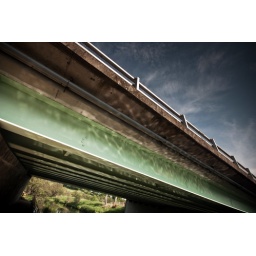
bridge over river